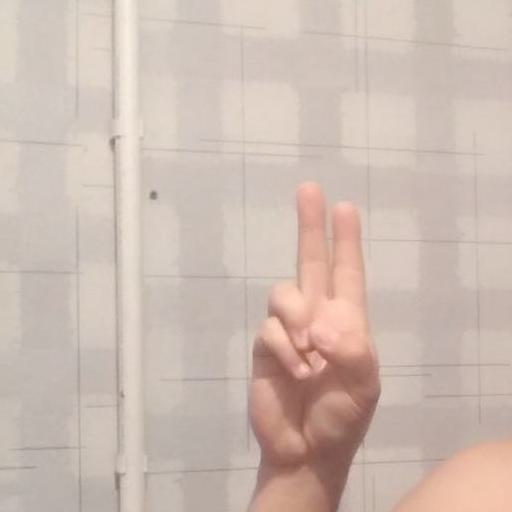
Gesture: two_up